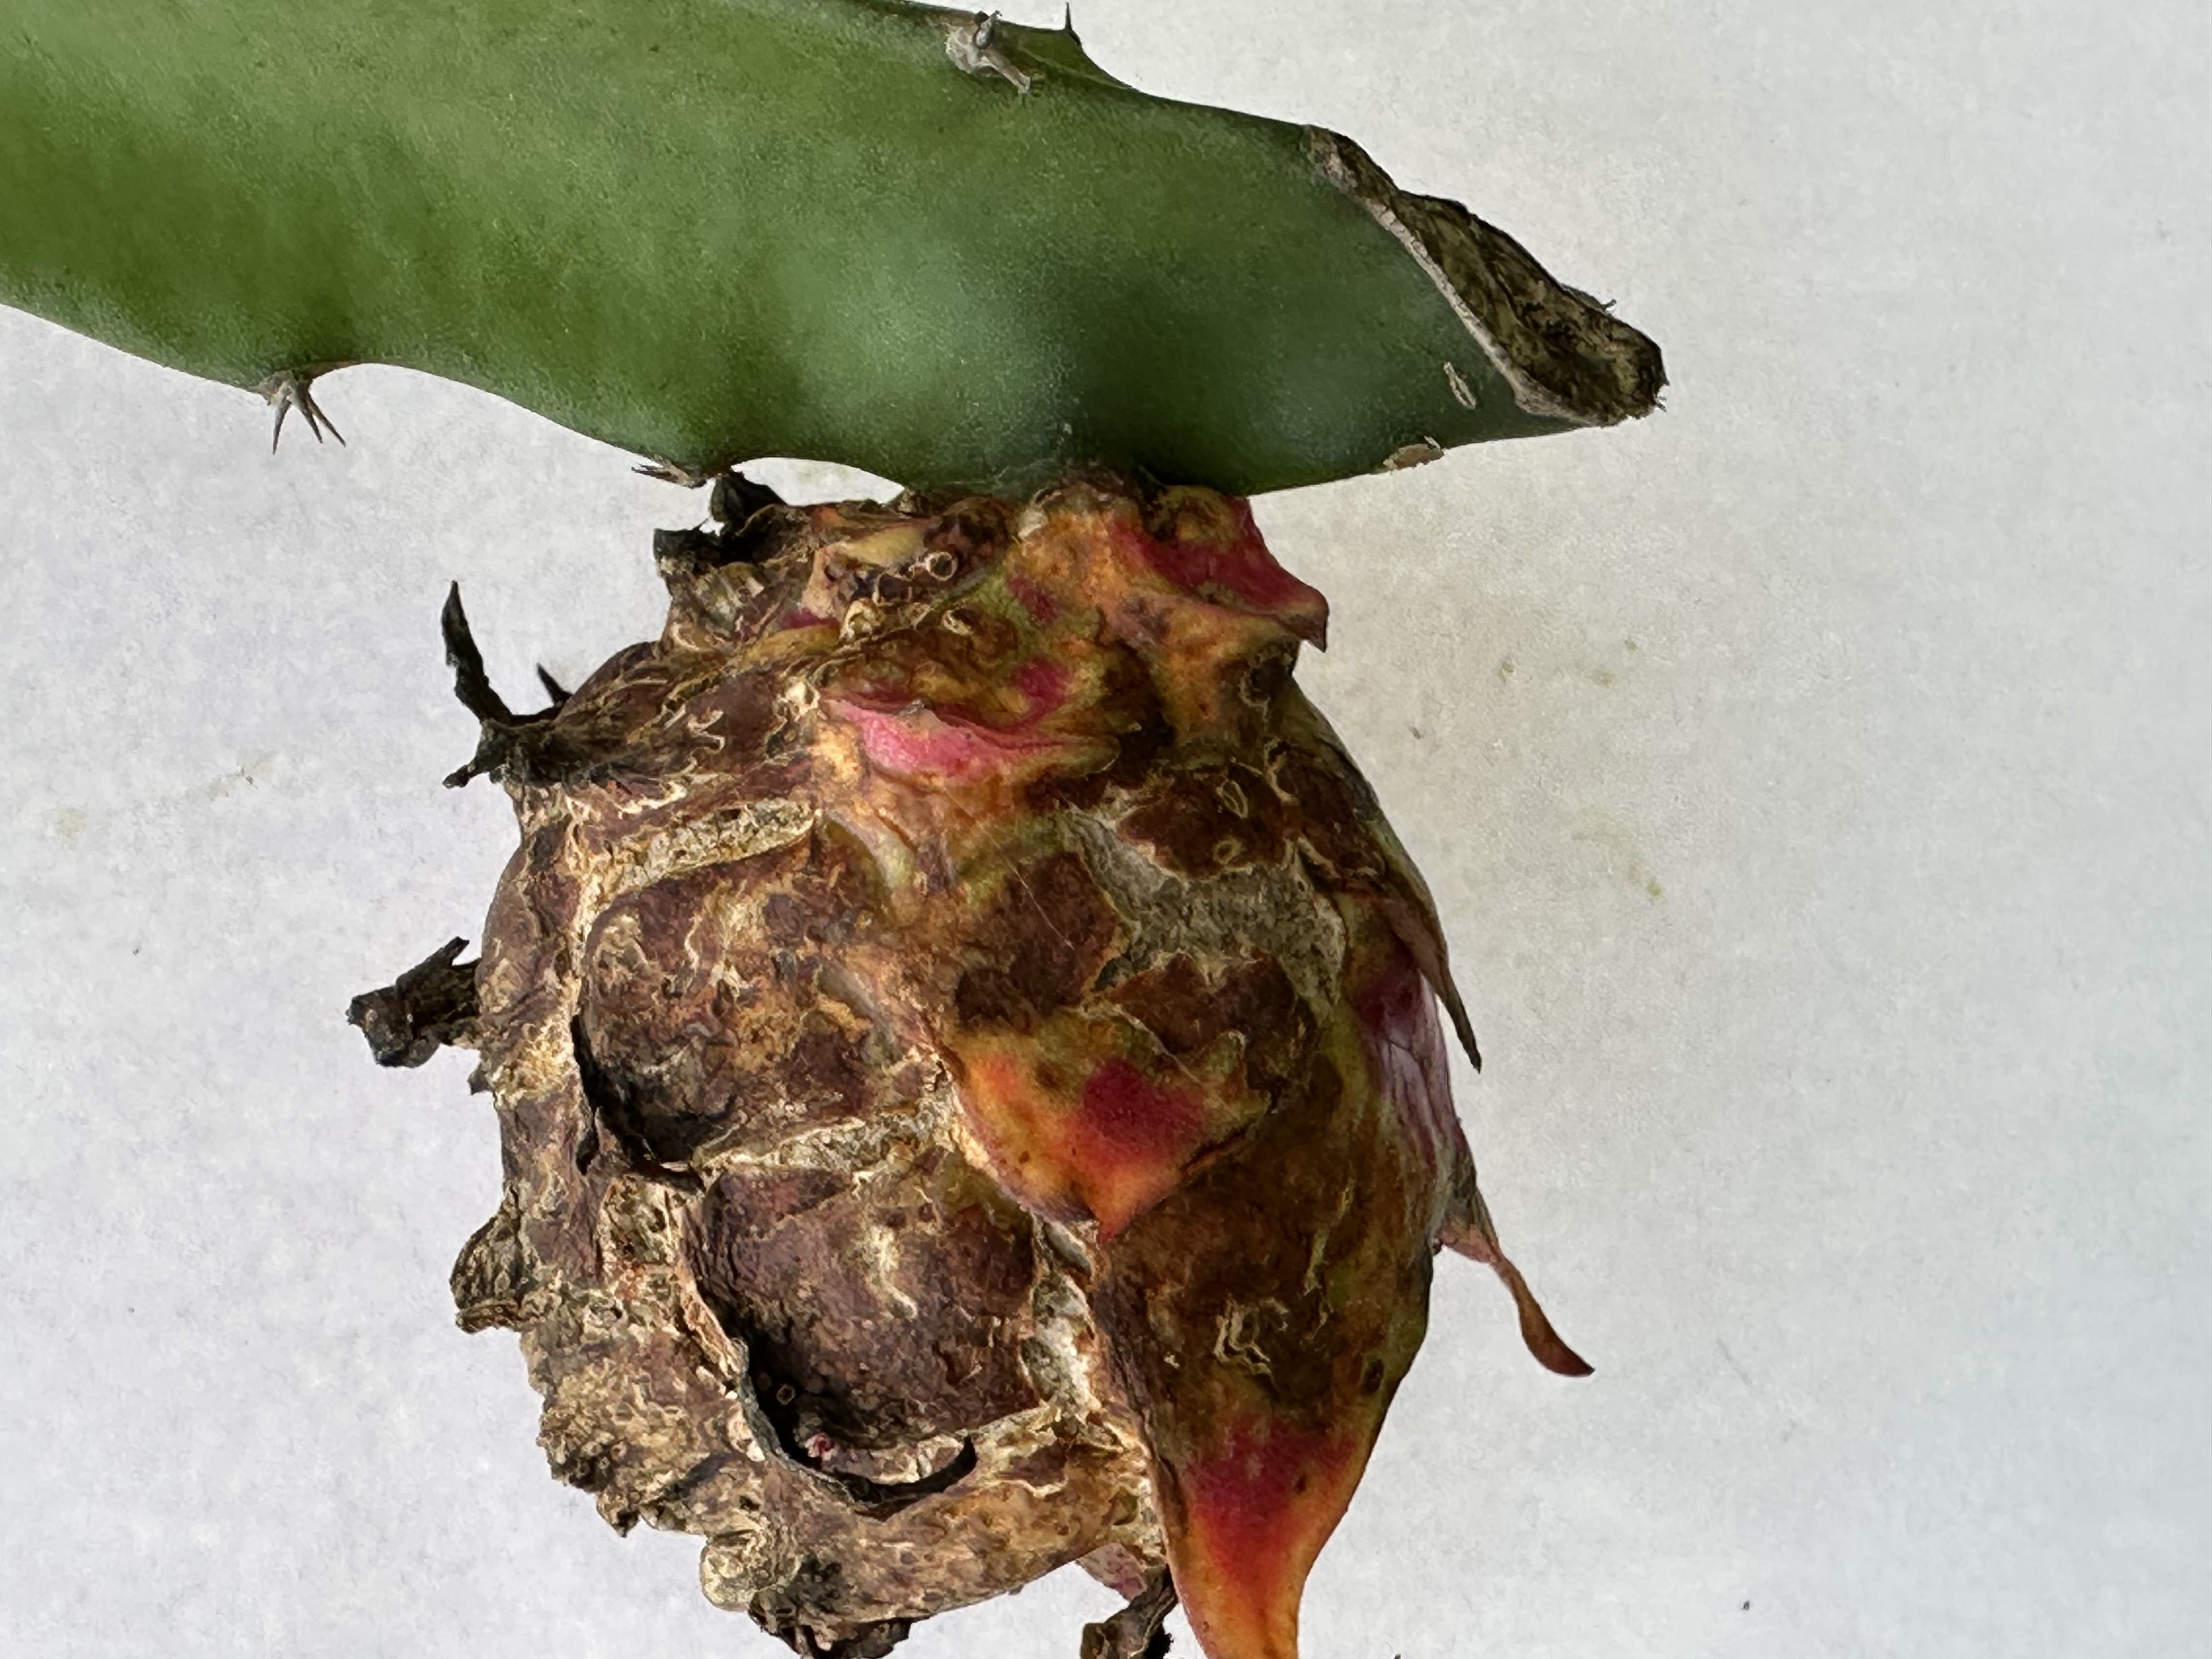
Label: Bad fruit